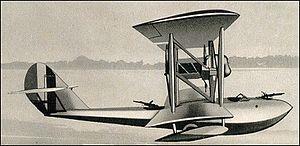
SIAI-Marchetti était une société italienne de construction aéronautique qui a connu ses heures de gloire durant les années 1920 à 1940 sous le nom de Savoia-Marchetti. Elle a été intégrée en 1997 dans le groupe public italien d'aviation Aermacchi du groupe Finmeccanica.